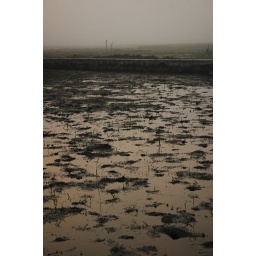
A padi field in front of our house in early morning